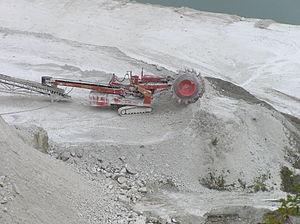
Un excavateur ou une excavatrice est une machine destinée à réaliser une excavation.